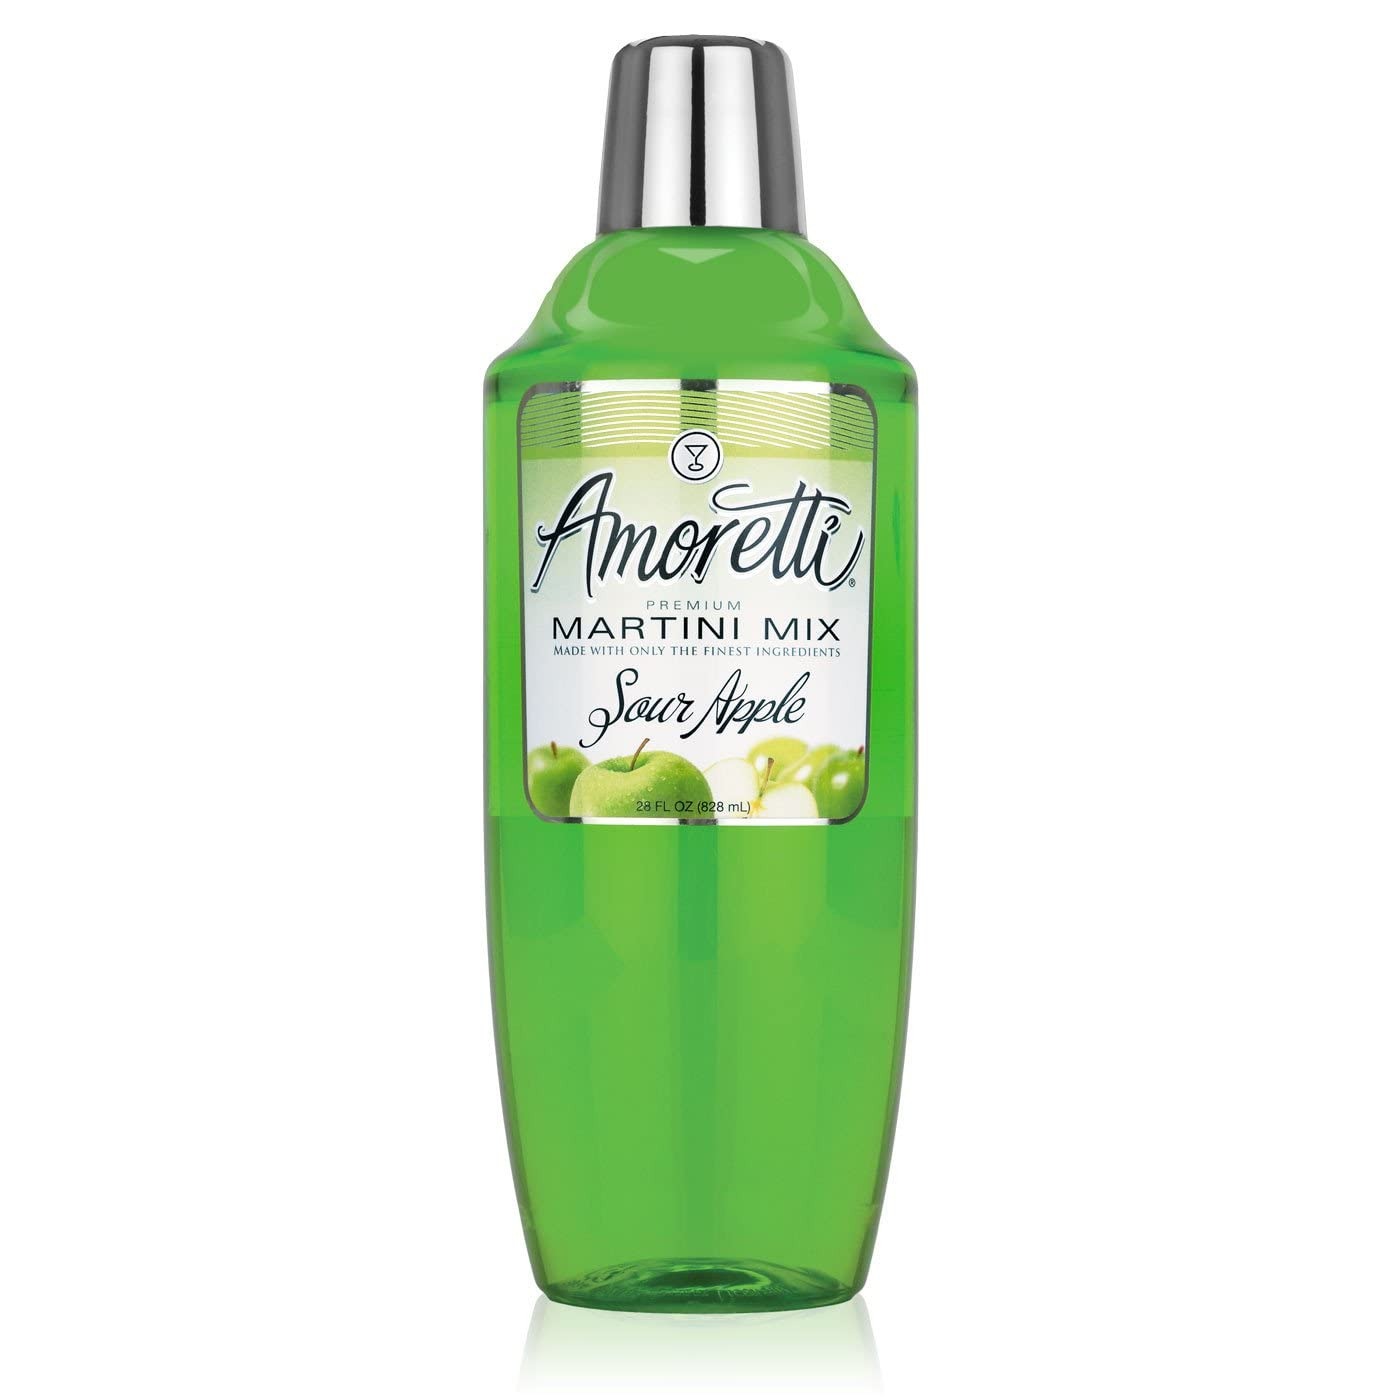
Item Name: Amoretti - Premium Sour Apple Martini Mix - 7 Servings Per Bottle (28 oz), Made with Real Fruit, Gluten Free, Vegan, Kosher, Easy to Use
Bullet Point 1: INCREDIBLE VERSATILITY: Create exceptional martinis, champtinis, winetinis, cocktails, mocktails, and more with our Martini Mixes.
Bullet Point 2: SPECIFICATIONS: Made with Real Fruit, Vegan, gluten-free, shelf-stable, and handcrafted in Southern California.
Bullet Point 3: HIGHEST QUALITY: We use only the finest and freshest ingredients to deliver delicious natural flavors in each serving.
Bullet Point 4: USE LEVEL: Add 4 oz of our Martini Mix, 2 oz of spirits, shake & serve.
Bullet Point 5: *Shelf-stable (even after opening)
Product Description: Crisp, Refreshing, VibrantAmoretti’s Sour Apple Martini Mix adds the crisp taste of apple without overwhelming tartness or sweetness. Our perfected recipe and techniques lend itself to a finished product that is far more drinkable than “sip”-able. From cocktail parties to dinners to poolside – with Amoretti, you can create a sophisticated cocktail in a matter of minutes. Enjoy exceptional taste with limited effort – experience the Amoretti difference!Product Details
Value: 28.0
Unit: Fl Oz

Price: 18.48